Commandant's Service

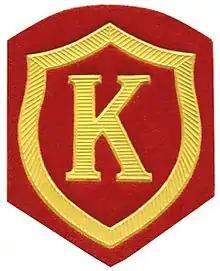
Red shield arm patch of the USSR’s Commandant's Service

Commandant's Service was the name for the military police of some Warsaw Pact and other armies. Its principal duties were providing garrison security and traffic control. It is not to be confused with a similar organization called Traffic Regulators operated by the Transport Troops of the Rear Services.